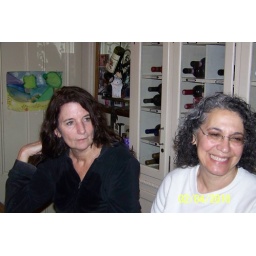
The hare-pair of Piss 'n Booths and Suck Cockran appear unconcerned by the quantity of water falling from the sky